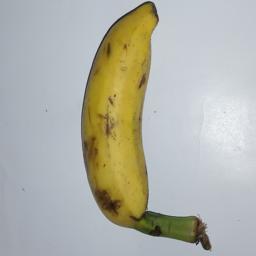
Banana variety: Champa Kola